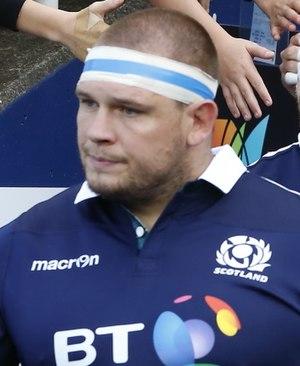
Gordon Reid, né le 4 mars 1987 à Irvine, est un joueur international écossais de rugby à XV évoluant au poste de pilier. Il joue au sein du club des London Irish en Premiership depuis la saison 2017-2018, ainsi qu'en équipe d'Écosse depuis 2014.